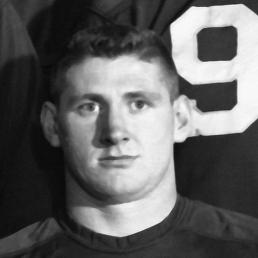
Age: 20